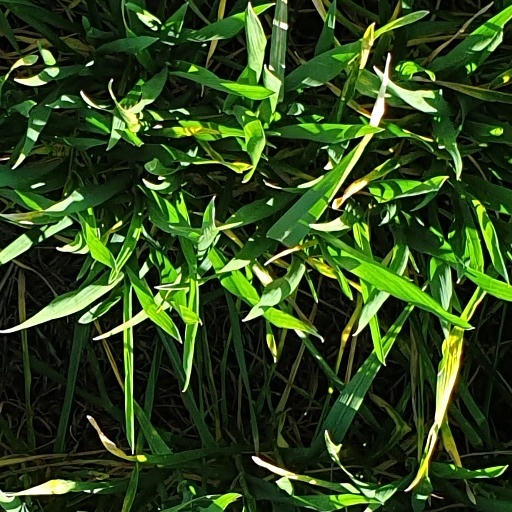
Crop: wheat